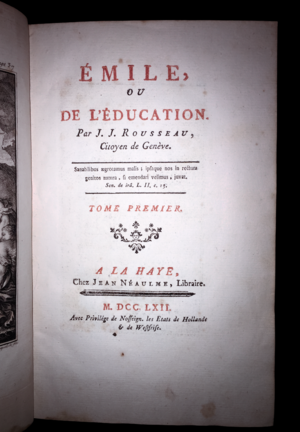
Émile ou De l’éducation est un traité d'éducation portant sur « l'art de former les hommes » de Jean-Jacques Rousseau publié en 1762. Il demeure, aujourd’hui encore, l’un des ouvrages les plus lus et les plus populaires sur le sujet, à tel point qu’au Japon, l’autorité du développement de l’enfant impose à tous les instituteurs d’écoles maternelles la lecture de l’Émile. Il est intéressant de constater que certains passages ne sont pas sans analogie avec quelques-unes des Lettres à mon fils de Mᵐᵉ d'Épinay, parues quatre ans plus tôt.